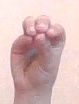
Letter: ha